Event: Typhoon Ruby
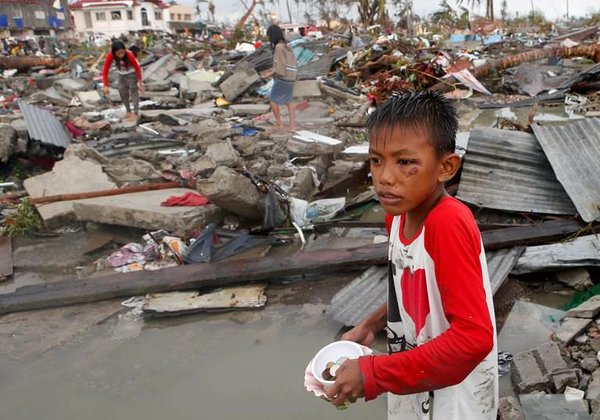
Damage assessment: damage